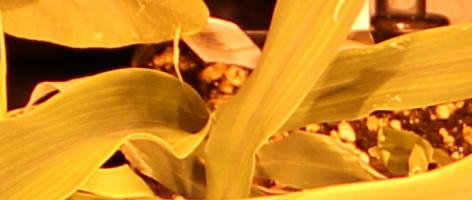
Label: Corn